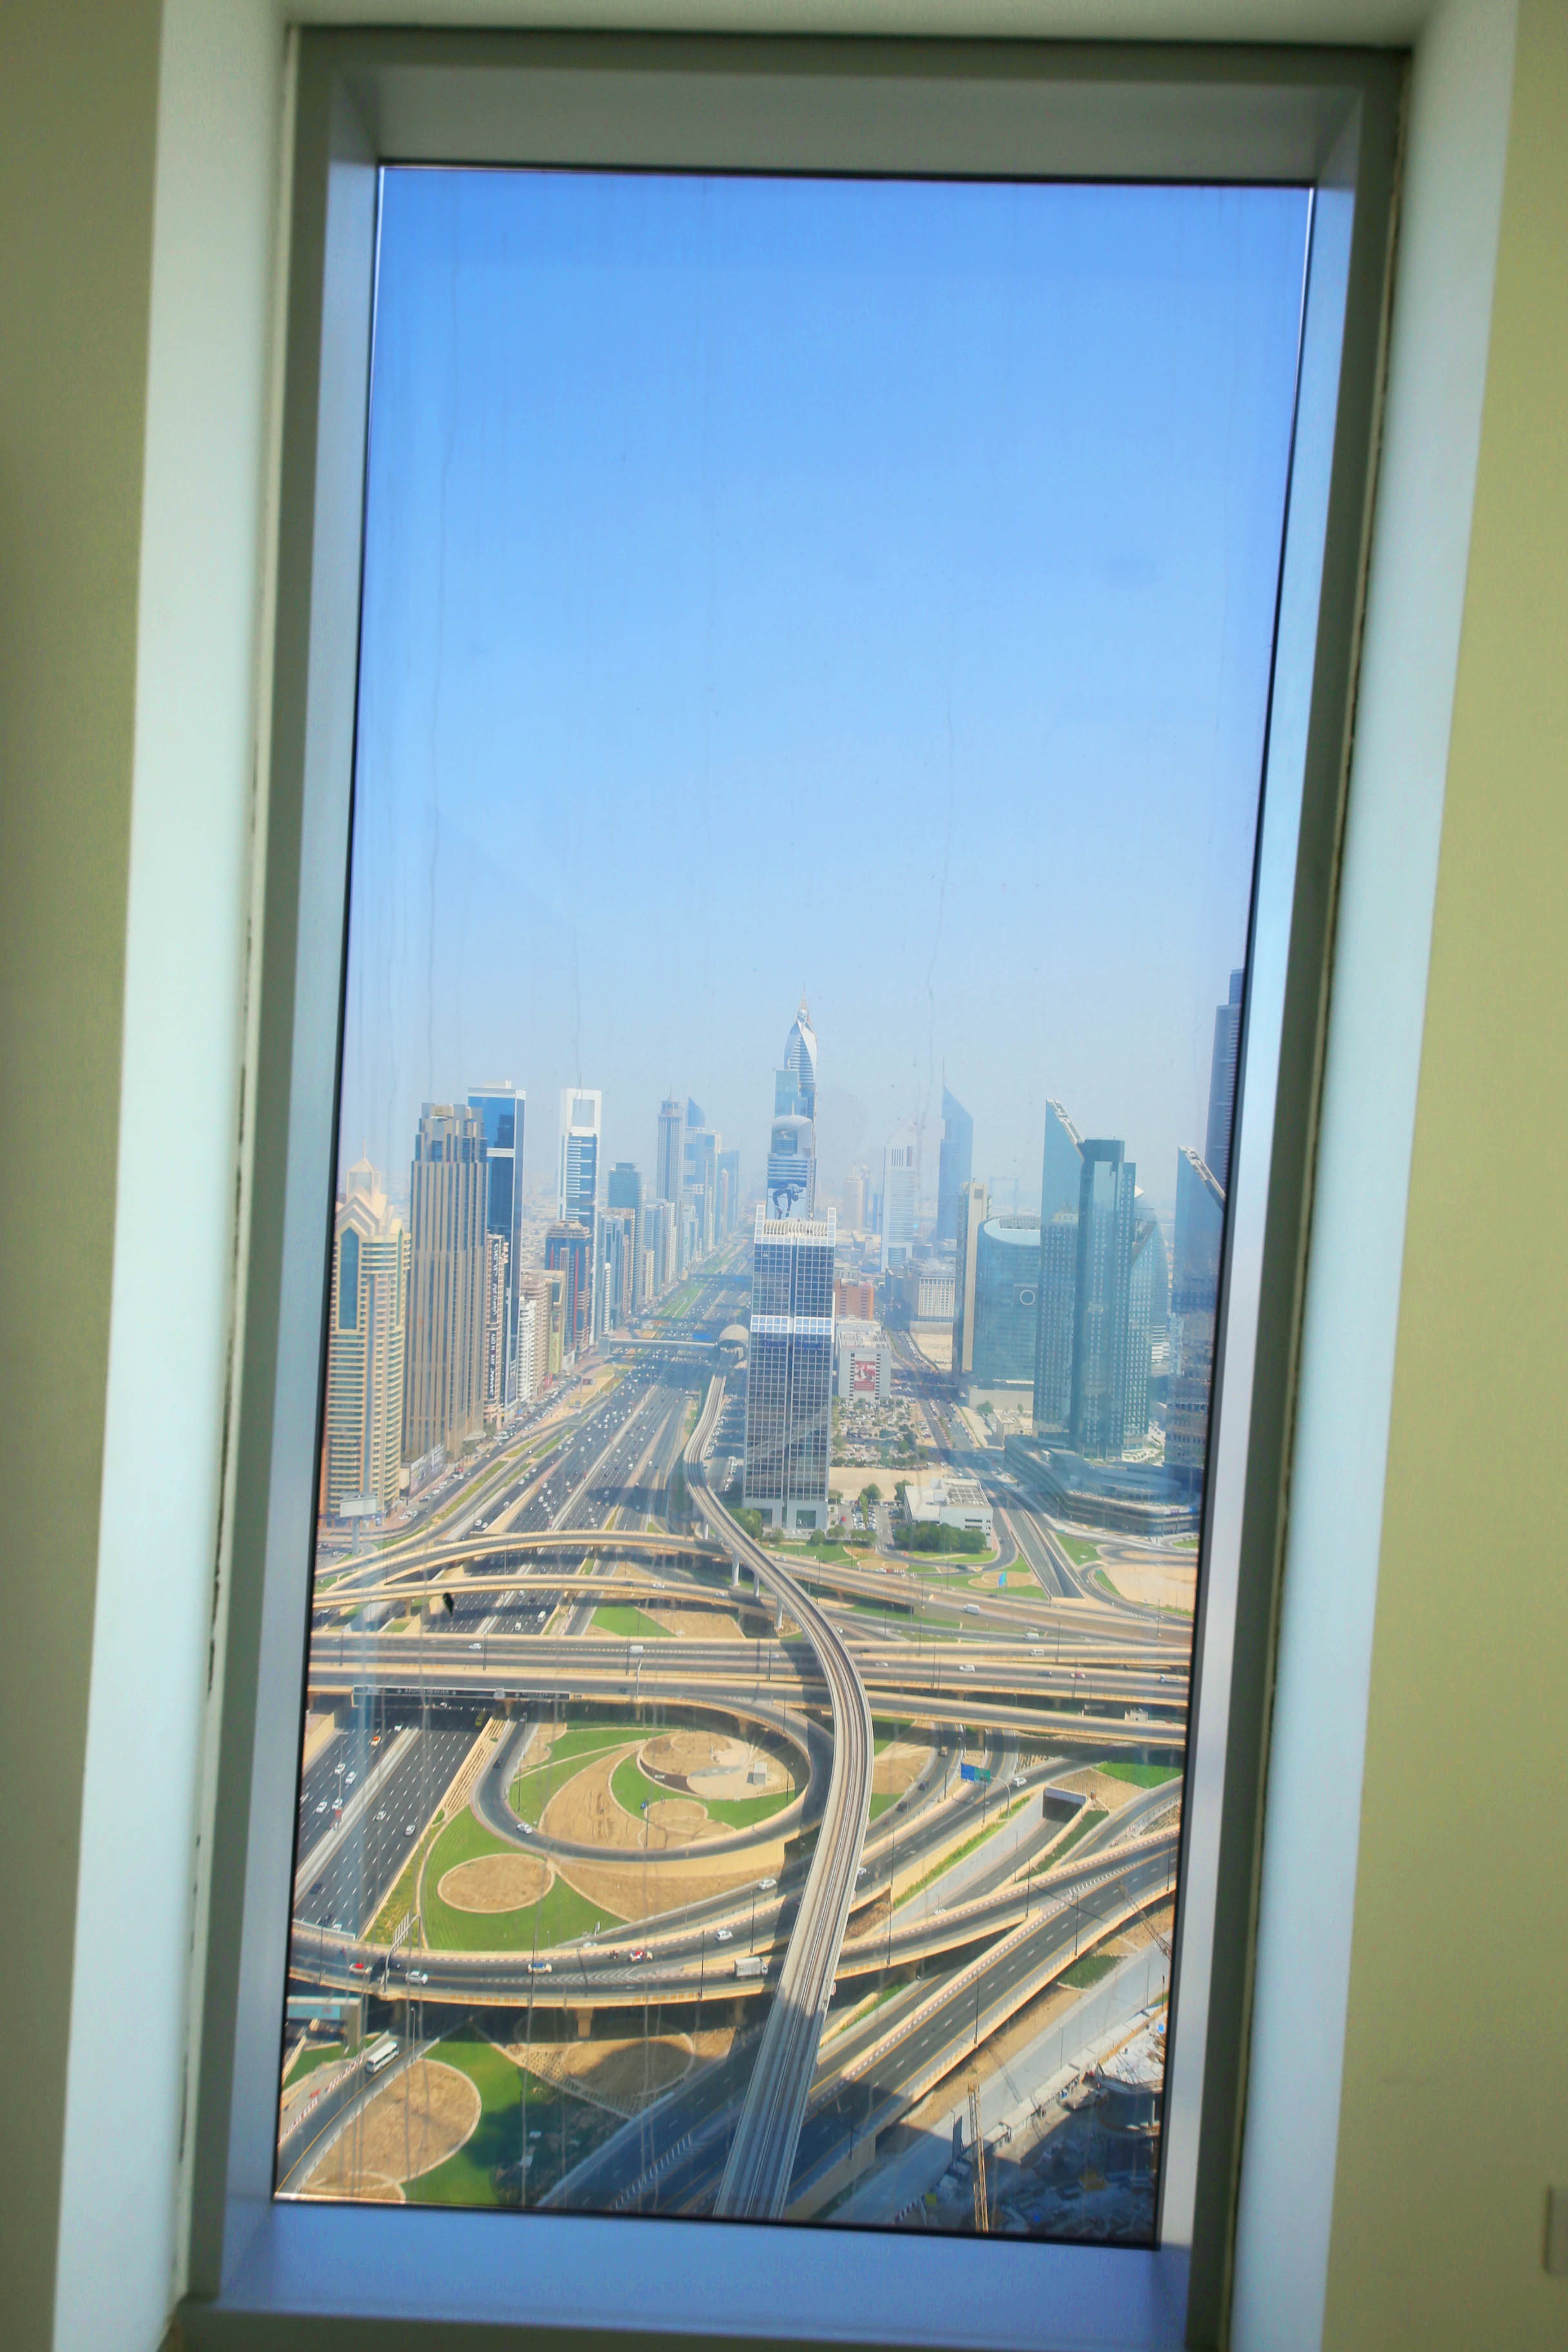
house, window, glass, wall, facade, blue, interior design, shape, condominium, window covering